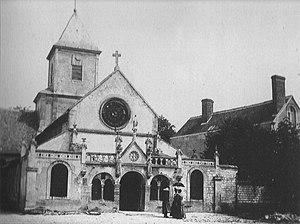
Église_avec sa façade_romane_intégrée en_galerie.
L'église de Cormontreuil est une église romane construite au XIIᵉ siècle, située dans la Marne.
Cormontreuil est une commune française, située dans le département de la Marne en région Grand Est. Elle fait partie de la communauté d'agglomération Reims Métropole.